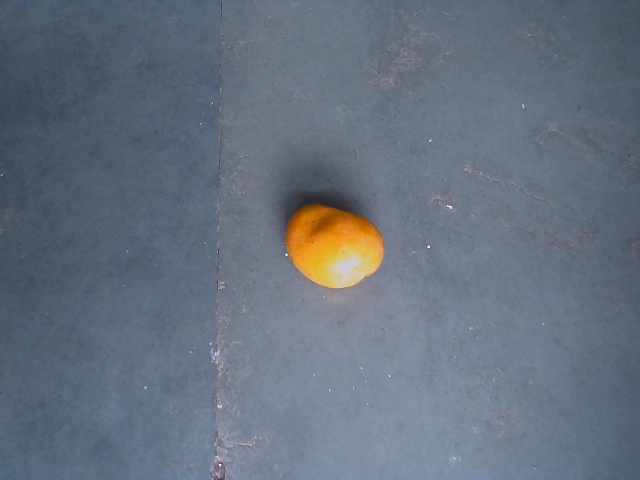
Label: Ripe_Mango